Brown Nation

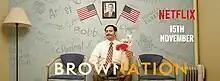

Brown Nation is an American comedy drama series directed by Abi Varghese and written by Matt Grubb, George Kanatt and Varghese. The series is shot in New York City and the first season of the show consists of ten episodes that are 20–25 minutes long. "Brown Nation" released in all 190 countries offering Netflix on November 15, 2016.